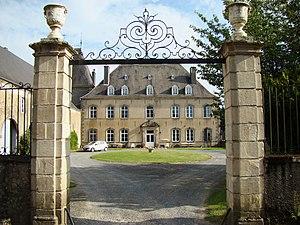
Le château de Guirsch
Guirsch est un village et une section de la commune belge d'Arlon située en province de Luxembourg. Avant la fusion générale des communes belges en 1977, Guirsch était une commune à part entière comprenant le hameau d'Heckbous et l'écart de la Grübermühlen.
Cette page regroupe l'ensemble du patrimoine immobilier classé de la ville belge d’Arlon.
Le château de Guirsch, situé sur la commune de Guirsch en province belge de Luxembourg.